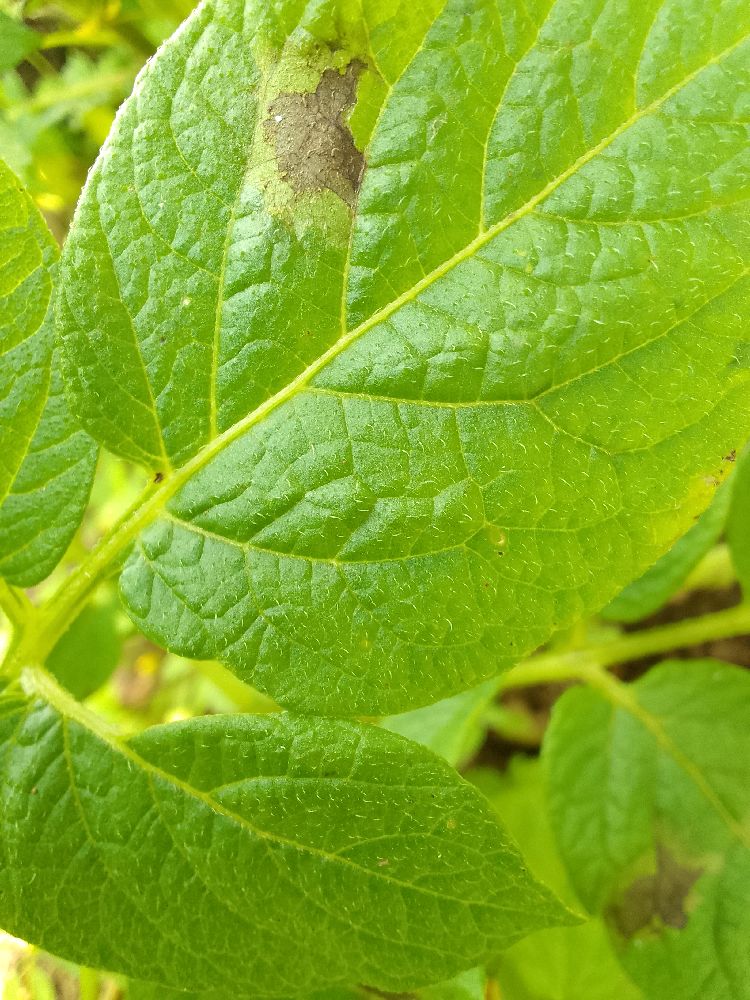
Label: Late blight